Bell OH-58 Kiowa

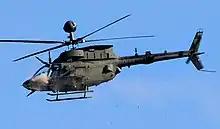
A United States Army Kiowa

The "OH-58D" (Bell Model 406) was the result of the Army Helicopter Improvement Program (AHIP). An upgraded transmission and engine gave extra power, needed for nap-of-the-earth flight profiles, and a four-bladed main rotor made it quieter than the two-bladed OH-58C. The OH-58D introduced the distinctive Mast-Mounted Sight (MMS) above the main rotor, and a mixed glass cockpit with traditional instruments as "standby" for emergencies.